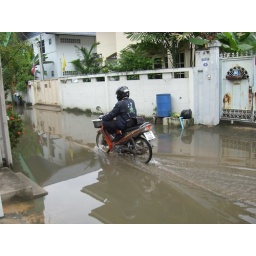
Flooded street in front of house